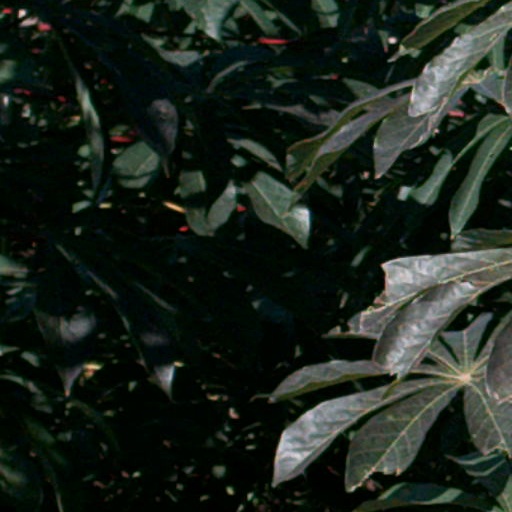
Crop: cassava